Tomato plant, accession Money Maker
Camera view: tilt-top (135 deg); turntable rotation: 0 degrees
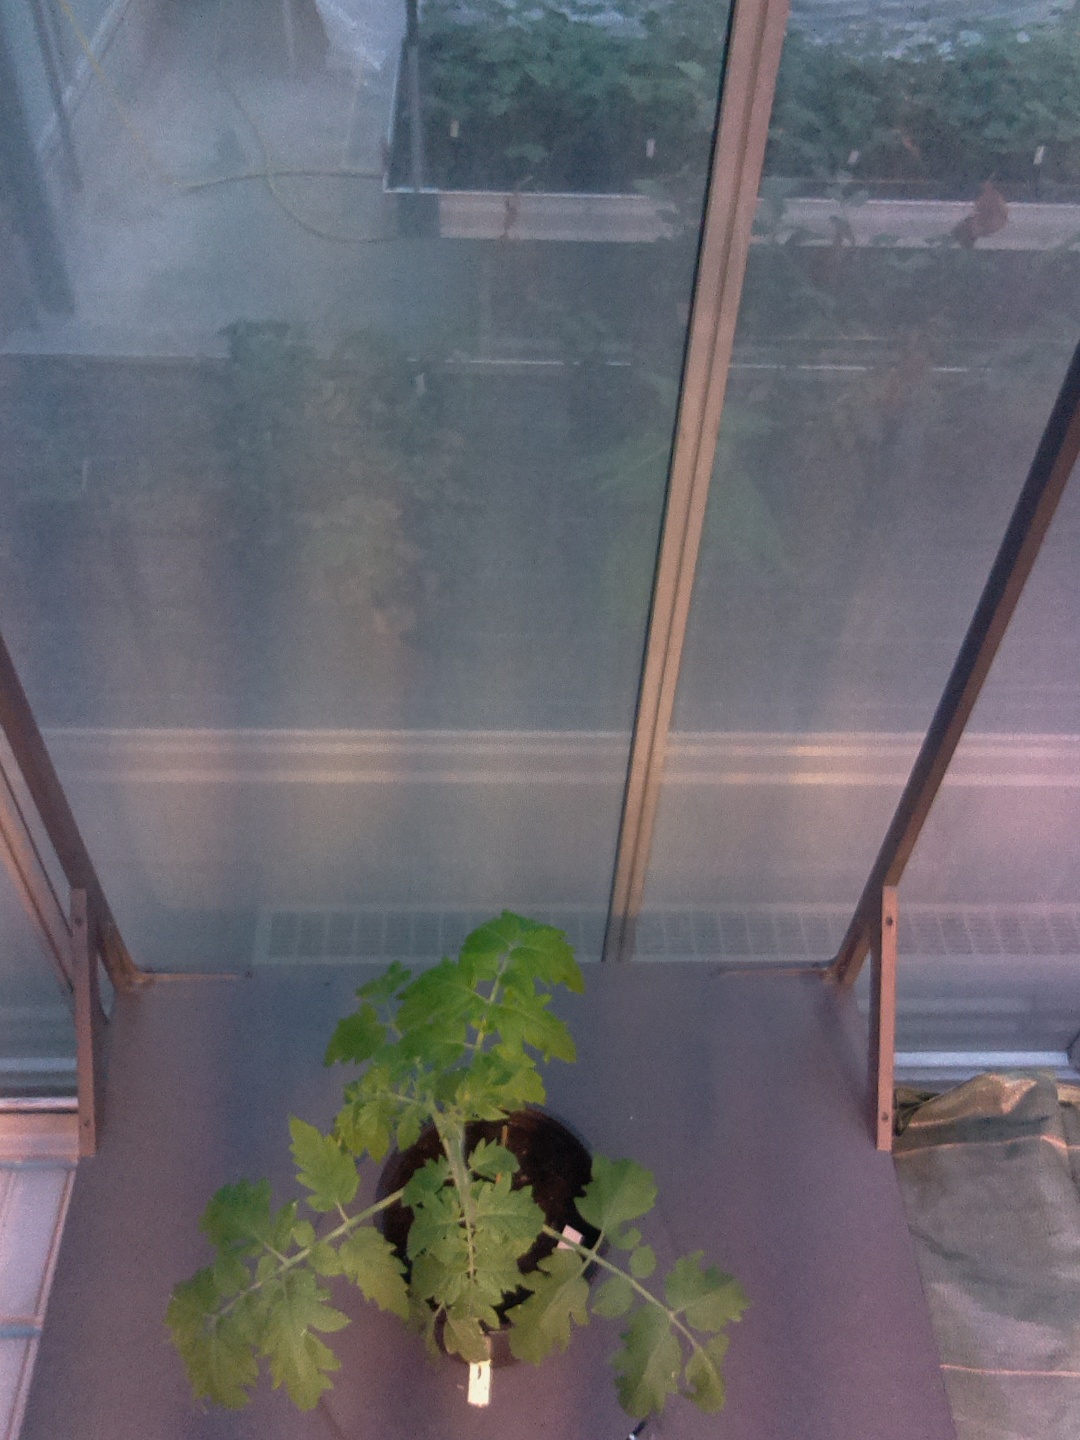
BBCH growth stage 14: 8 of true leaves visible